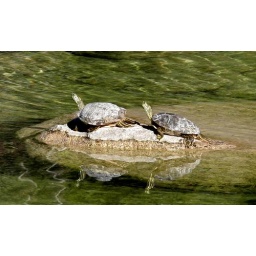
Turtles on rock in river